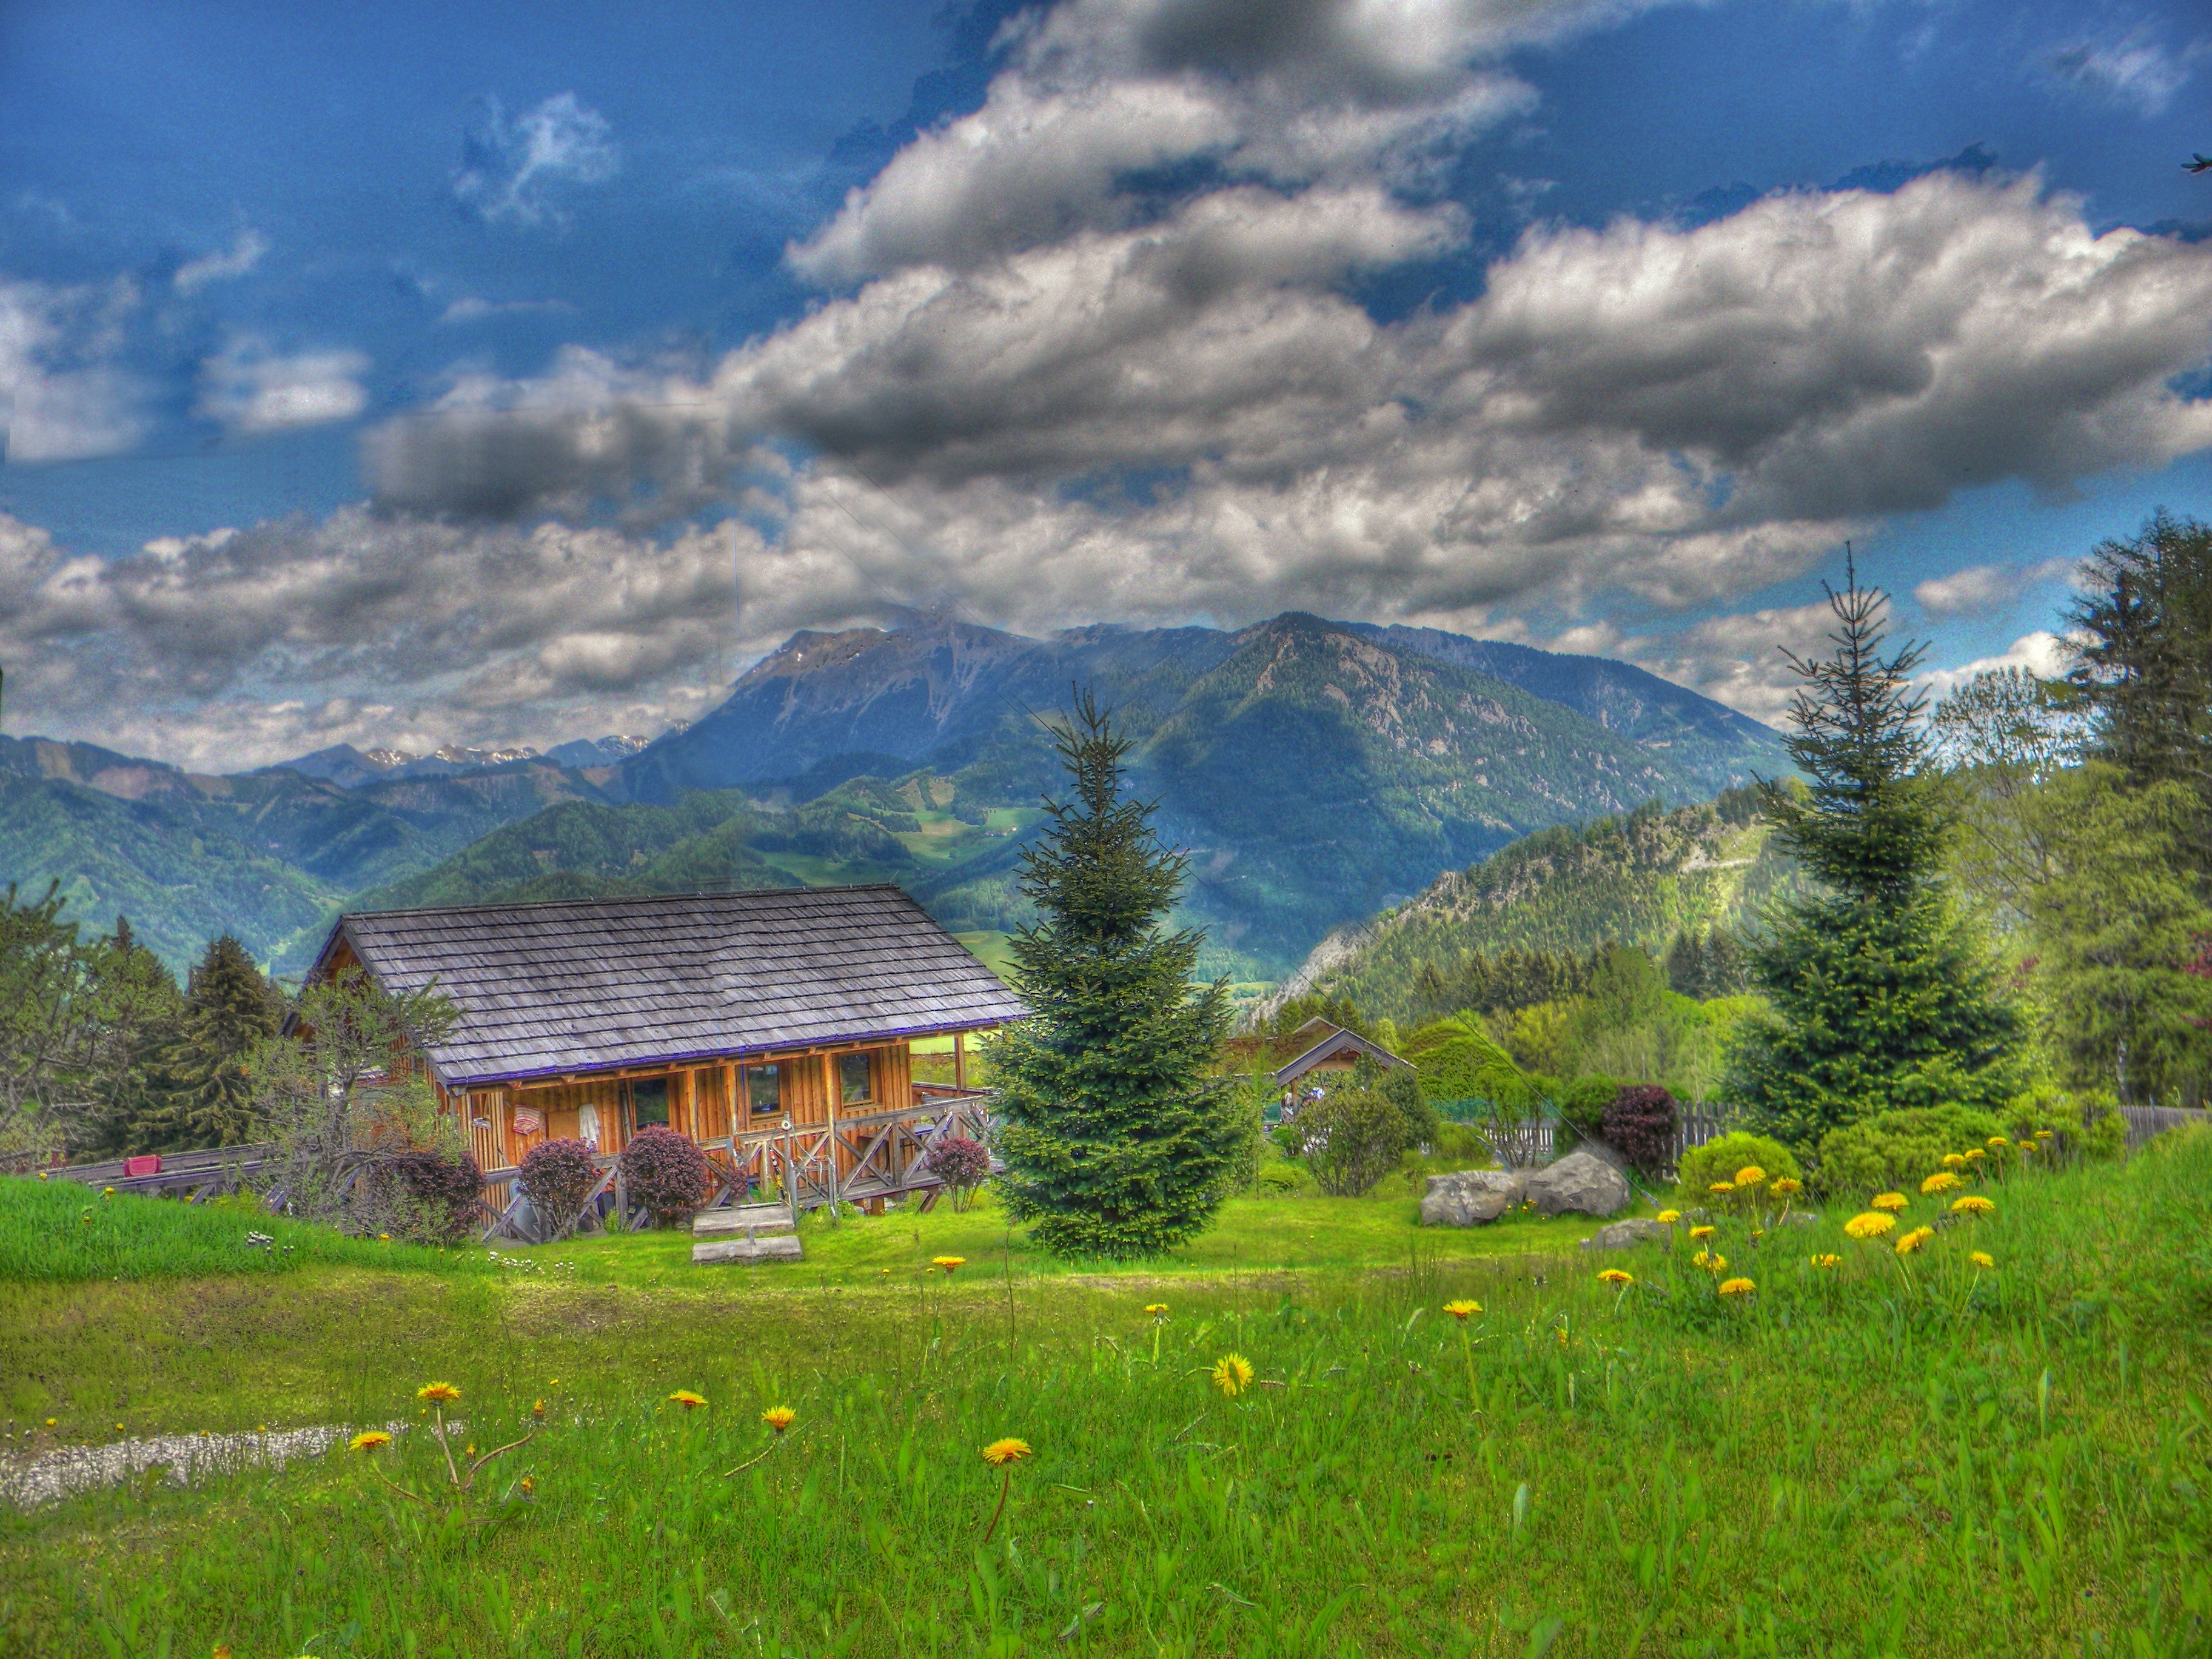
landscape, tree, nature, forest, grass, wilderness, mountain, cloud, sky, field, farm, meadow, prairie, hill, roof, home, valley, mountain range, hut, green, pasture, residence, blue, highland, plain, shelter, hdr, clouds, alps, grassland, plateau, habitat, alm, ecosystem, dairy, rural area, gable, summer house, overshadowed, geographical feature, mountainous landforms